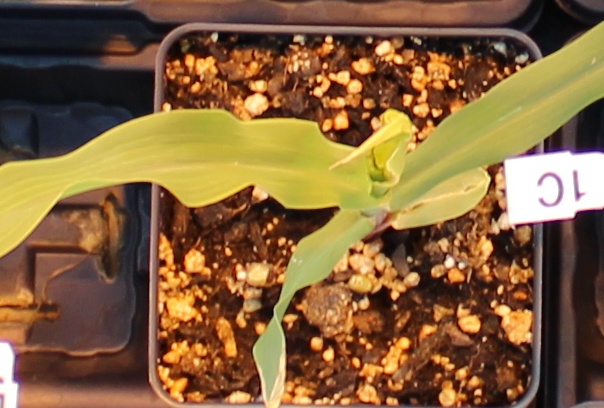
Label: Corn